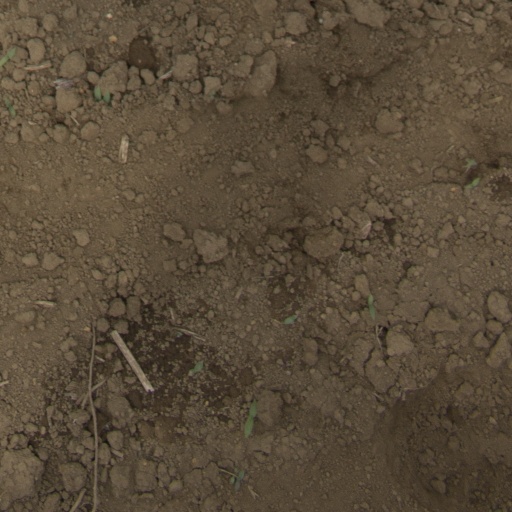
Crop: Jerusalem artichoke